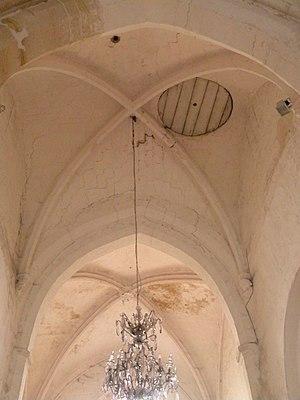
Intérieur de l'église Saint-Pierre-Saint-Paul d'Arronville
L'église Saint-Pierre-Saint-Paul est une église catholique paroissiale située à Arronville, en France. Elle possède une nef basilicale romane, qui remonte à la fin du XIᵉ siècle ou au début du XIIᵉ siècle, et se distingue par la variété de ses chapiteaux, dont la sculpture est d'une facture archaïque, et représente les motifs d'une façon fortement stylisée. Les arcades latérales de la croisée du transept, en même temps base du clocher, et du chœur remontent à la même époque, mais ont été retouchées, notamment dans le chœur. De la période romane, subsistent également les vestiges des baies du premier étage du clocher, côté sud. Dès le premier quart du XIIIᵉ siècle, plutôt qu'à la fin du même siècle ou au début du XIVᵉ siècle, les bas-côtés, les croisillons du transept et les chapelles latérales du chœur sont entièrement reprises, et voûtés d'ogives. Les voûtes d'ogives de la nef sont du même style gothique, bien qu'on les date seulement du début du XVIᵉ siècle.